Gregorio Gordo

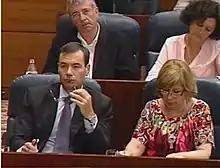
Behind Tomás Gómez and Maru Menéndez during a plenary session of the Assembly of Madrid in 2014

He ran second on the United Left list for the 2007 Madrilenian regional election led by Inés Sabanés, becoming member of the 8th Assembly of Madrid.